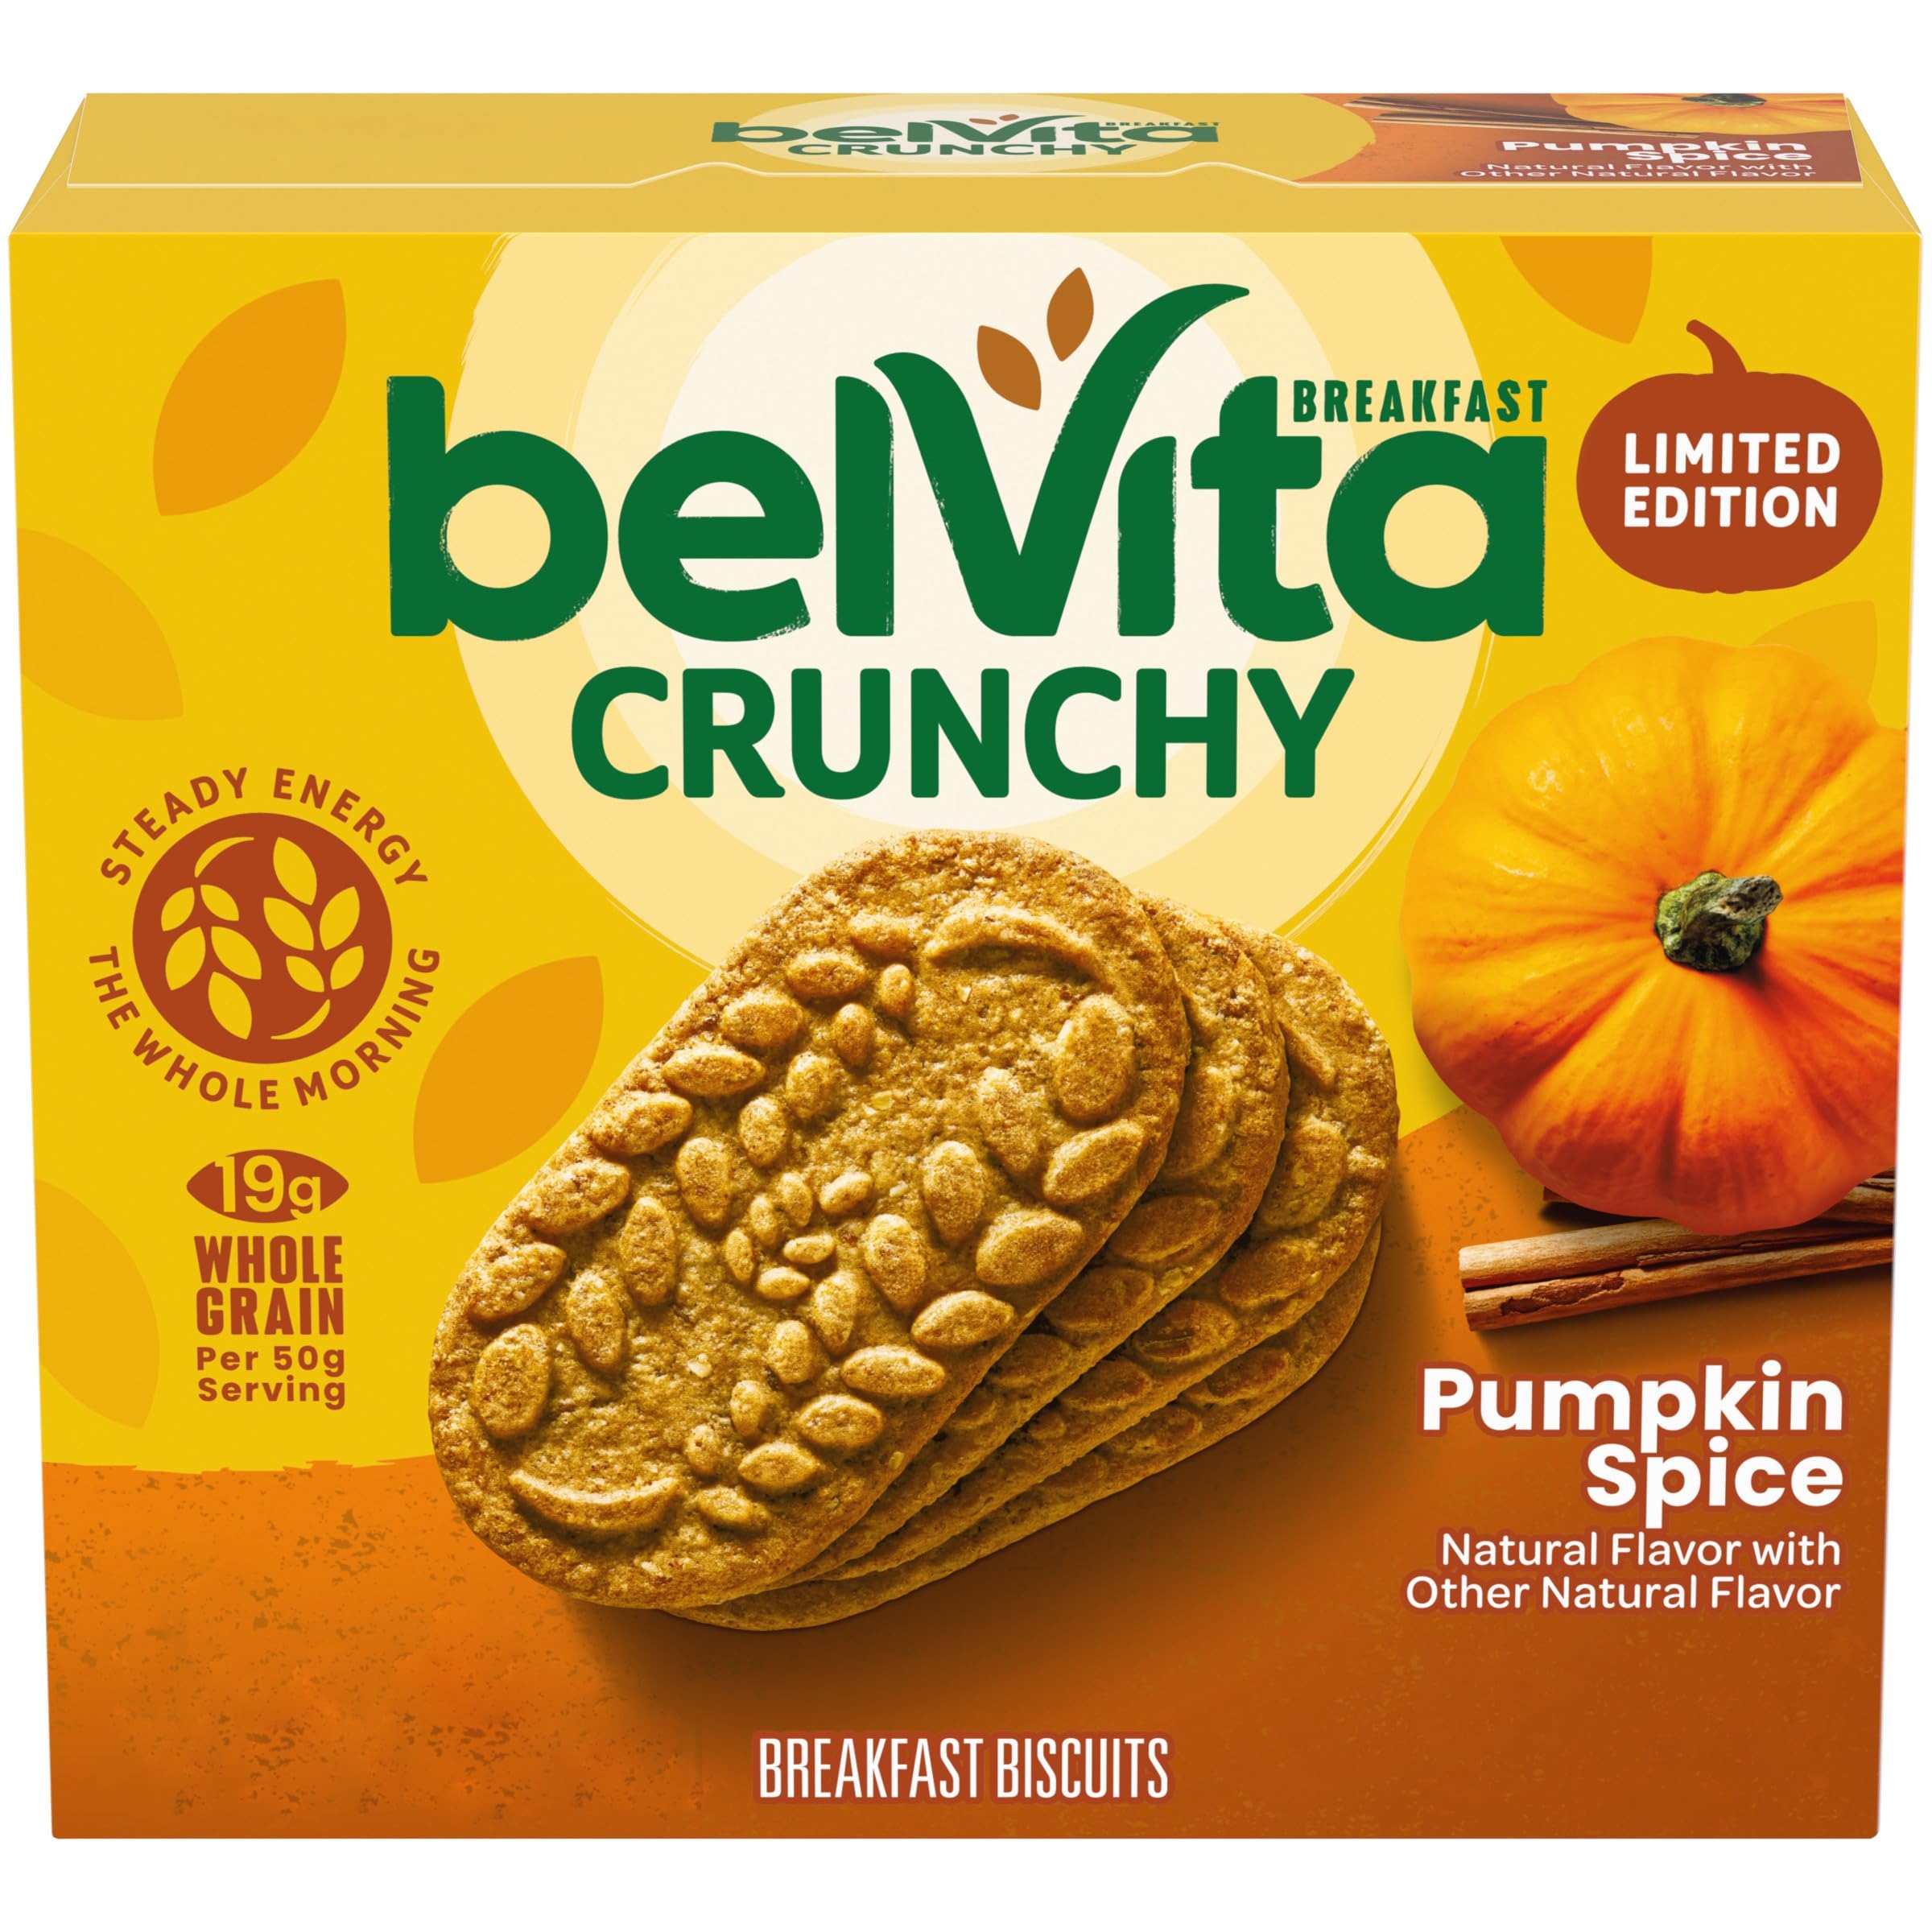
Item Name: belVita Pumpkin Spice Breakfast Biscuits, 5 Packs (4 Biscuits Per Pack)
Bullet Point 1: One box with 5 packs, 4 biscuits per pack, of belVita Pumpkin Spice Breakfast Biscuits (packaging may vary)
Bullet Point 2: Crunchy pumpkin spice flavored biscuits made with wholesome grains and specially baked with slow-release carbs that break down gradually in the body to deliver delicious, steady energy
Bullet Point 3: Kosher, cholesterol free breakfast biscuit with no high-fructose corn syrup and no artificial colors, flavors or sweeteners
Bullet Point 4: These delicious, convenient breakfast biscuits are a great alternative to traditional fall breakfast snacks
Bullet Point 5: Alternative to traditional breakfast bars, these individual packs are perfect for enjoying on the go, at the office or at home
Value: 8.8
Unit: Ounce

Price: 3.97